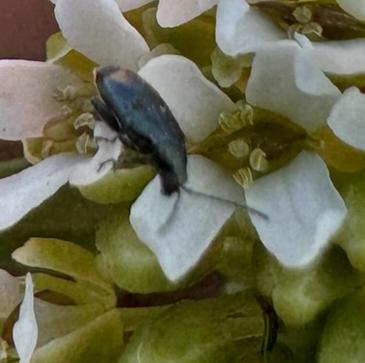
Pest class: crucifer_flea_beetle